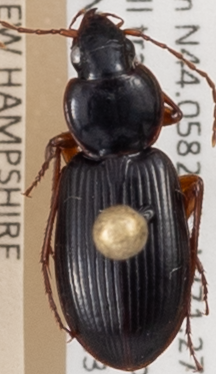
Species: Synuchus impunctatus
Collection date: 2022-08-31
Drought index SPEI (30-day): -0.572
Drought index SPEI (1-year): -0.966
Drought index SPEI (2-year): -1.382